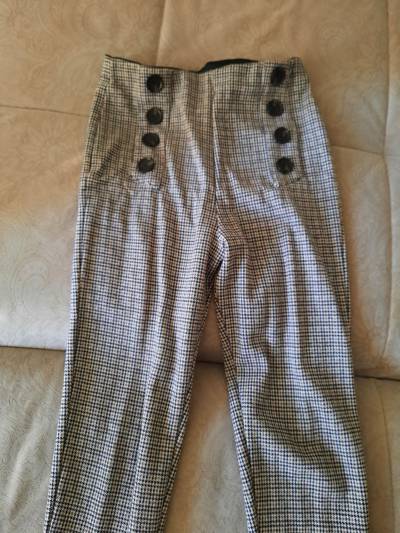
Waste category: clothes